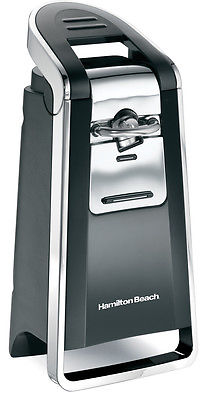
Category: toaster